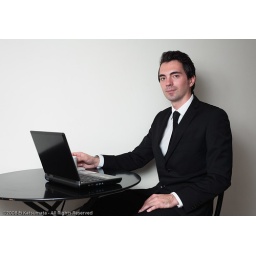
Businessman in a cafe with laptop computer (model released)